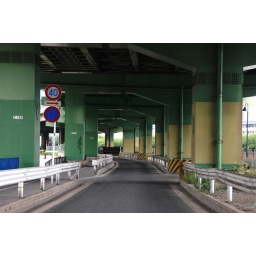
No cars here, these roads under the tolls roads can either be really slow or really fast.